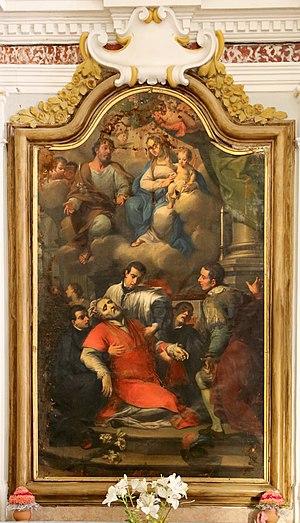
Innocenzo Ansaldi, était un poète, un écrivain, un historien de l’art et un peintre italien de la période baroque actif au XVIIIᵉ et au début du XIXᵉ siècle.